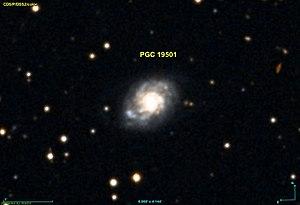
Image créée à l'aide du logiciel Aladin Sky Atlas du Centre de Données astronomiques de Strasbourg et des données publiques en format FIT de DSS (Digitized Sky Survey).
NGC 2253 est une entrée du New General Catalogue dont l'identification est très incertaine. Cet objet, situé dans la constellation de la Girafe, a été enregistré par l'astronome germano-britannique William Herschel le 1ᵉʳ novembre 1788.